Nebraska Highway 11

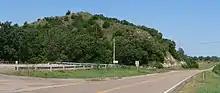
Happy Jack Peak along Nebraska Highway 11 in Greeley County, south of Scotia, August 2011

N-11 begins at Exit 300 of I-80, which is also the exit for NE Spur 40D. It goes north through farmland into Wood River, where it crosses over U.S. Route 30 in Nebraska (US 30) without an interchange. Access to US 30 is available via Link 40G to the north. It continues north through Cairo, then meets Nebraska Highway 58. The two highways run concurrent, heading northeast to Dannebrog, where they separate. N-11 proceeds north to Elba, then turns northwest on an alignment that parallels the North Loup River. It passes through Ord and Burwell, then turns north after passing Nebraska Highway 91. N-11 continues north into areas of prairie and meets U.S. Route 20 in Atkinson. N-11 goes north into farmland some more, briefly goes east, then turns north to go through Butte, where it meets Nebraska Highway 12 (N-12). After a brief concurrency with N-12, N-11 turns north and goes into South Dakota, where the road continues as South Dakota Highway 43.